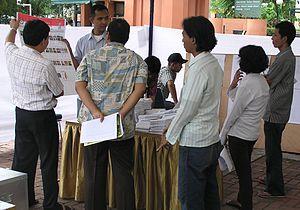
Cet article recense les élections ayant eu lieu durant l'année 2009. Il inclut les élections législatives et présidentielles nationales dans les États souverains, ainsi que les référendums au niveau national.